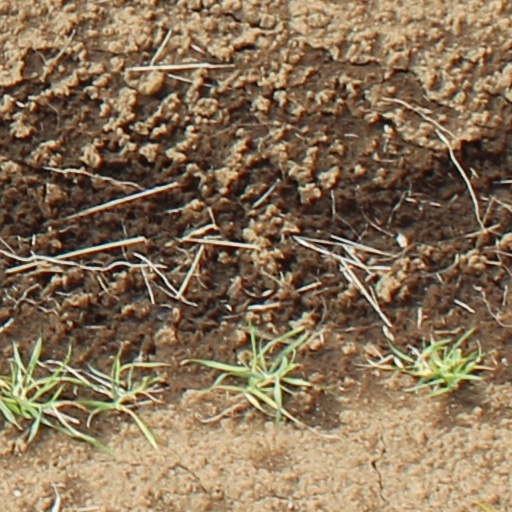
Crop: wheat